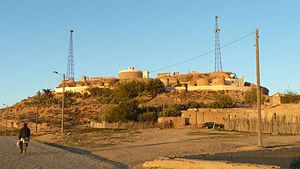
Les vestiges de la Qasba à Taourirt au Maroc, région Oriental.